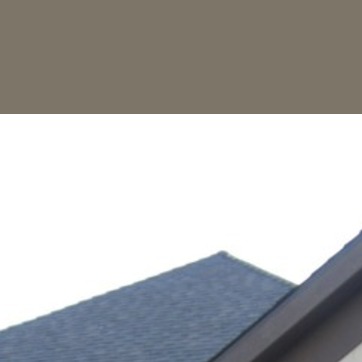
Material: sky